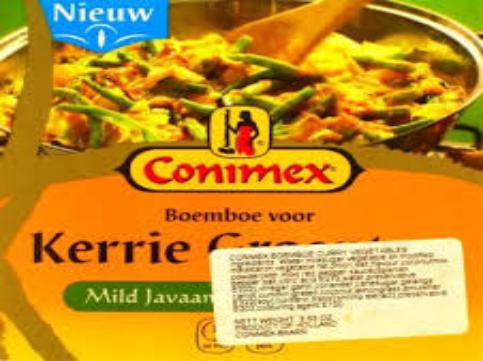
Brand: Conimex
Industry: Food